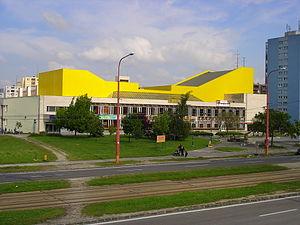
Dúbravka est un quartier de la ville de Bratislava, situé à l'est de la montagne Devínska Kobyla. Sa surface est de 8,6 kilomètres carrés. Le quartier compte 40 000 habitants.